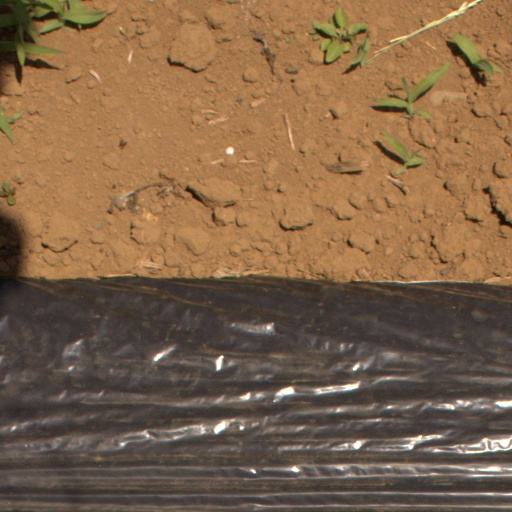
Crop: Jerusalem artichoke